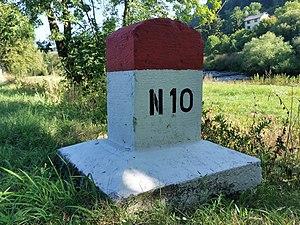
Borne kilométrique sur la N10 à Wallendorf-Pont.